Electricity sector in Armenia

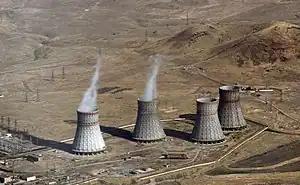
Armenia's Metsamor Nuclear Power Plant

Nuclear power provides 38% of the electricity in Armenia through one operating nuclear reactor, Unit 2 of Metsamor Nuclear Power Plant, which is a WWER-440 reactor with extra seismic reinforcement. It was created in 1976 and is the only nuclear power plant in the South Caucasus. However, after the Spitak earthquake in 1988, the nuclear power plant's operation was forced to stop, becoming one of the causes of the Armenian energy crisis of 1990's. The second unit of the NPP was restarted in October 1995, putting an end to the 'dark and cold years'.